Question: What is the cat doing?
Tambaya: Me magen takeyi?
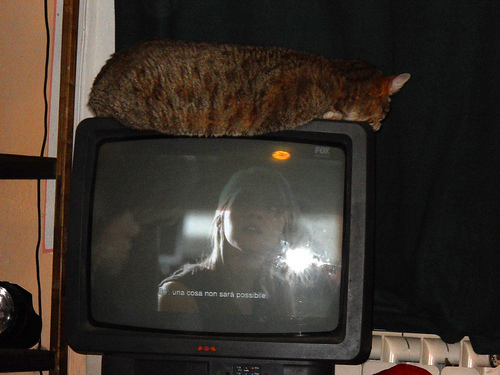
Answer: Laying down.
Amsa: Tana kwance.